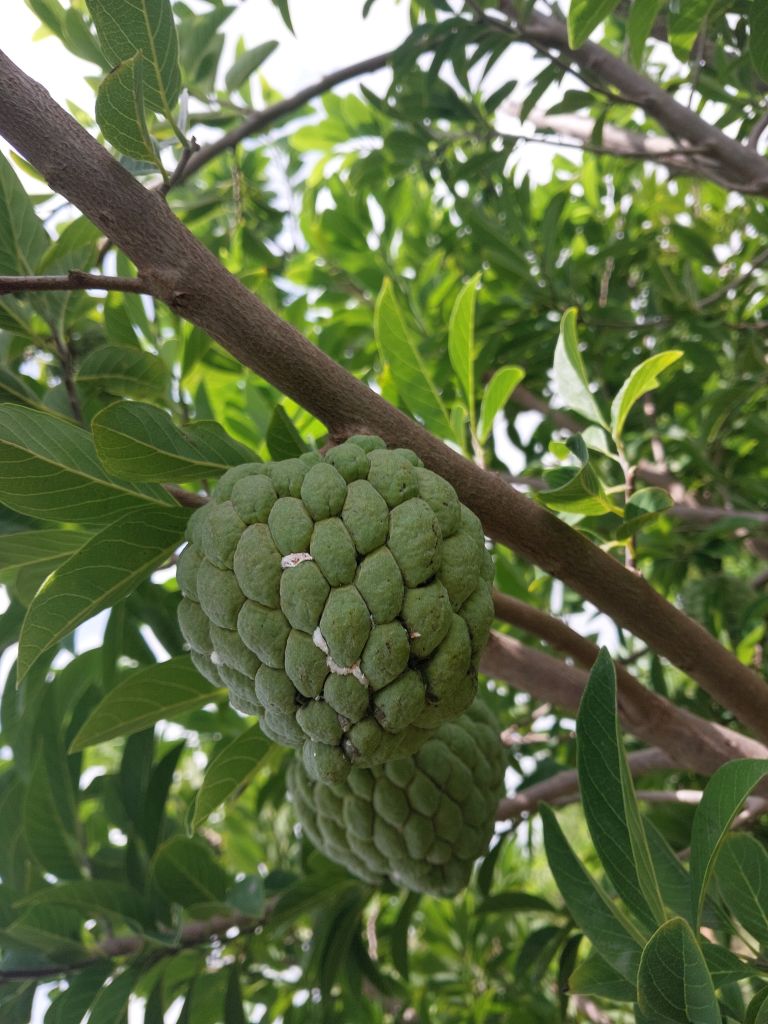
Disease label: Mealy Bug